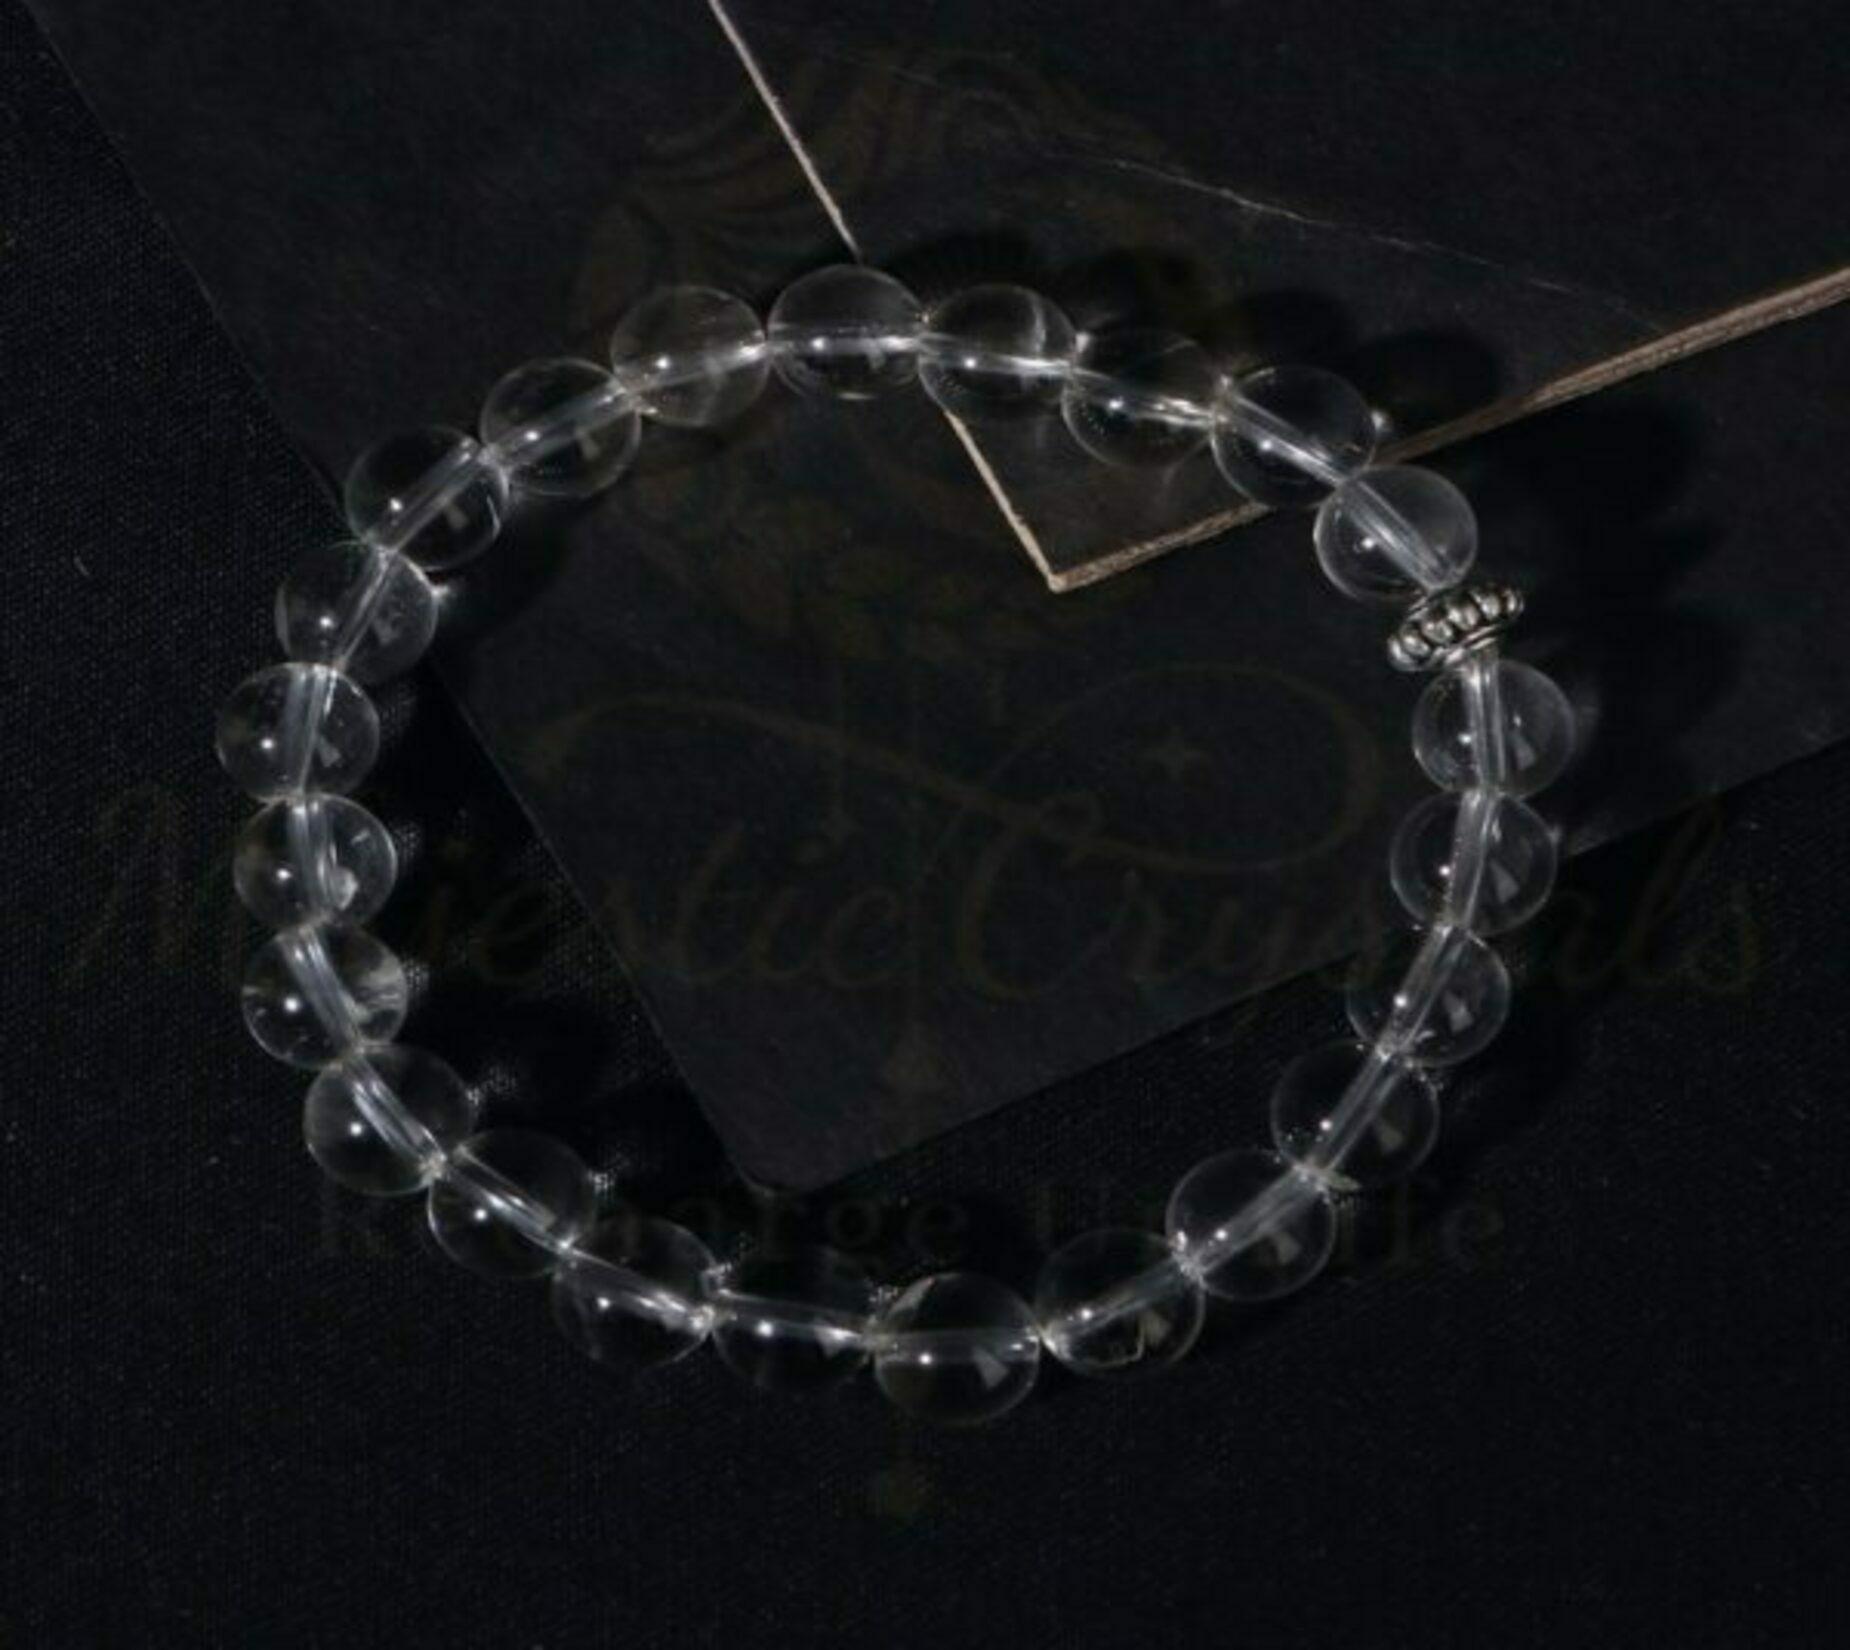
Majestic Crystals Clear Quartz Beaded Bracelet
Type: Bracelets & Bangles
Brand: Majestic Crystals
Price: Rs. 799
Majestic Crystals Clear Quartz Beaded Bracelet